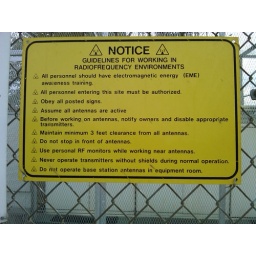
Warning sign 2 near a cell tower